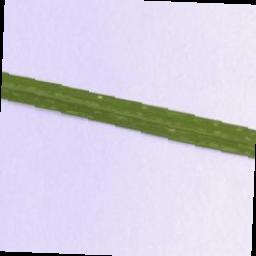
Label: Rice___Leaf_Blast